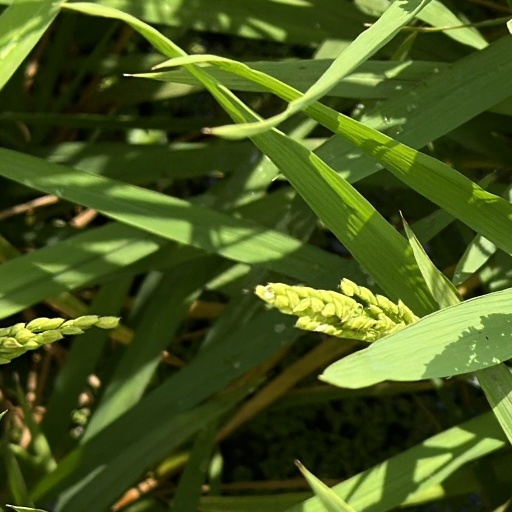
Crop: rice